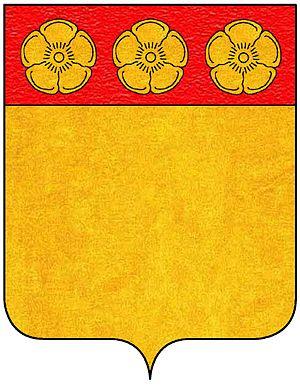
Les familles nobles de Venise ou patriciens de Venise constituent l'aristocratie de la république de Venise à partir de sa fondation en 697. C'est parmi elles que se recrutèrent les membres des institutions oligarchiques de la république, à commencer par son chef élu à vie, le doge. Elles se classent en trois groupes selon leur ancienneté : Case Vecchie, Case Nuove, et Case Nuovissime.
Les Paruta est une famille patricienne de Venise, originaire de Lucques. Elle vint à Venise au début du IXᵉ siècle et y fut admis à la noblesse par les mérites de Bartolomeo qui se distingua dans la guerre de Chioggia. Elle donna :